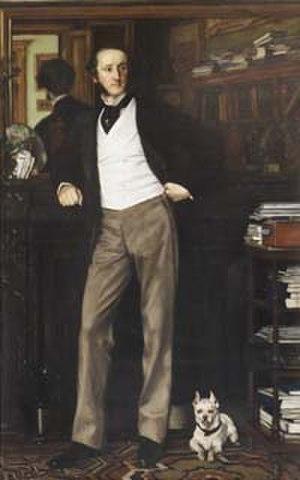
Le secrétaire d'État aux Affaires, à l'Innovation et aux Compétences est le membre du gouvernement britannique placé à la tête du département des Affaires, de l'Innovation et des Compétences.